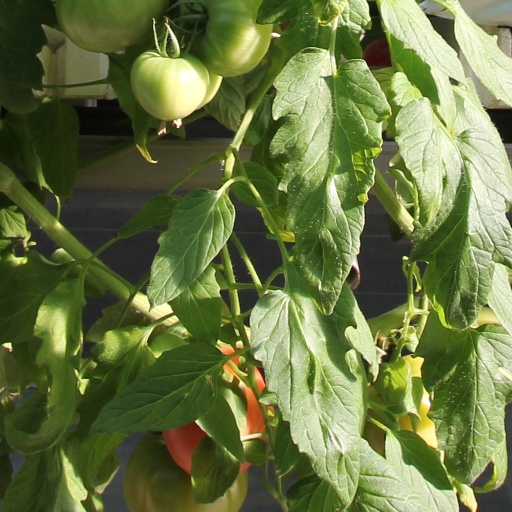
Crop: tomato